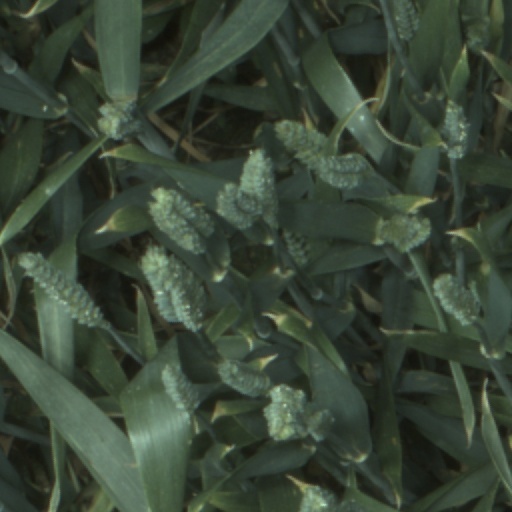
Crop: wheat